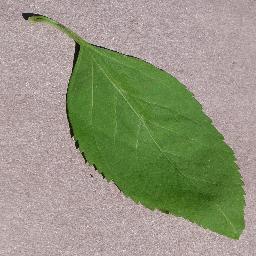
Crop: cherry
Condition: (including_sour)_healthy